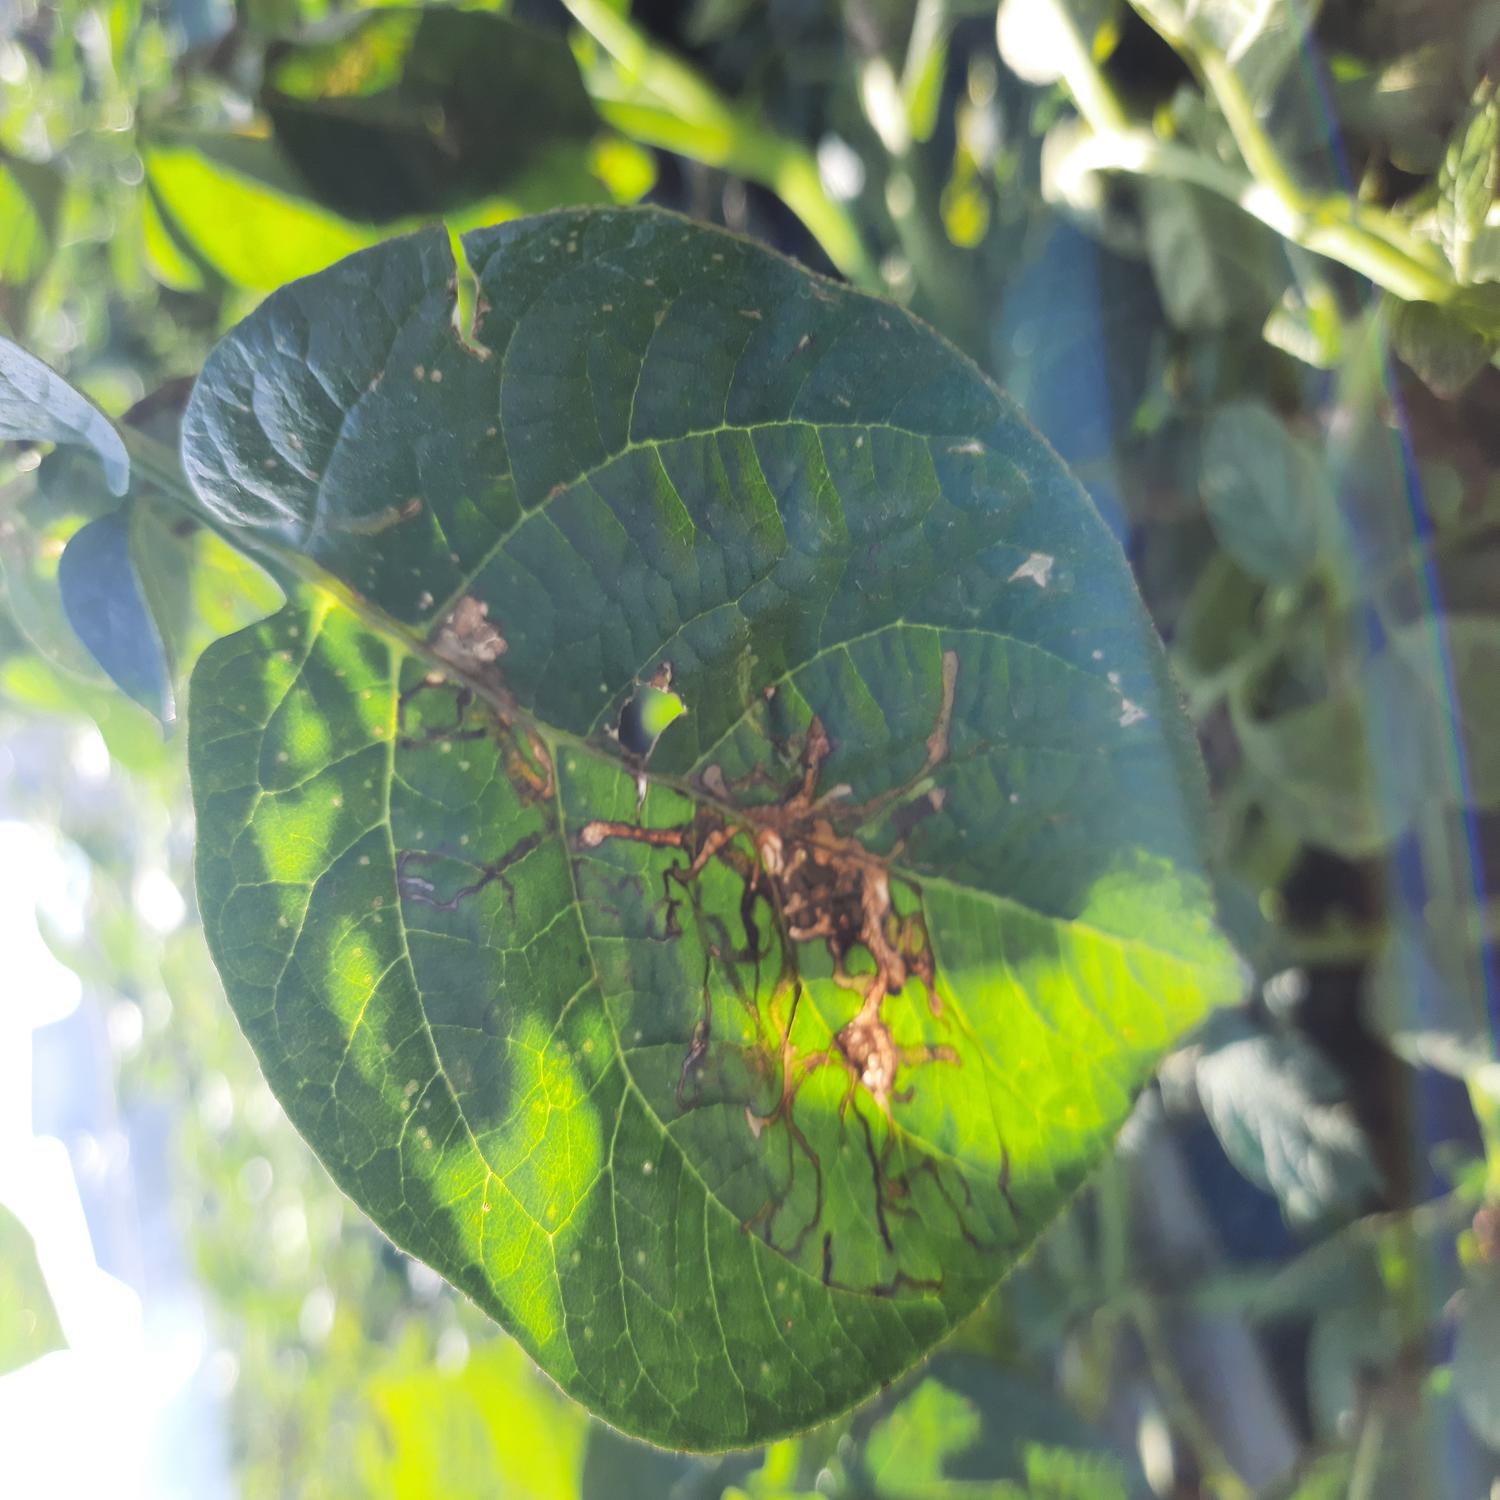
Label: Pest